The Silenced

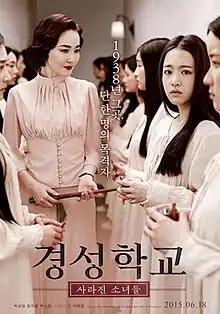
Theatrical release poster

The Silenced is a 2015 South Korean mystery-thriller film written and directed by Lee Hae-young, starring Park Bo-young, Uhm Ji-won and Park So-dam.